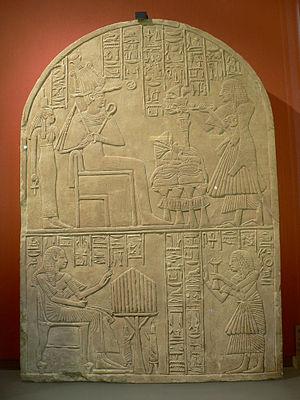
Stèle de Iouny, intendant et prêtre-lecteur. En haut, Isis et Osiris